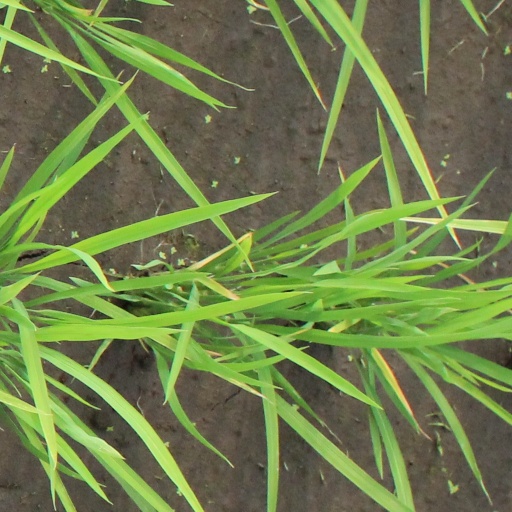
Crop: rice